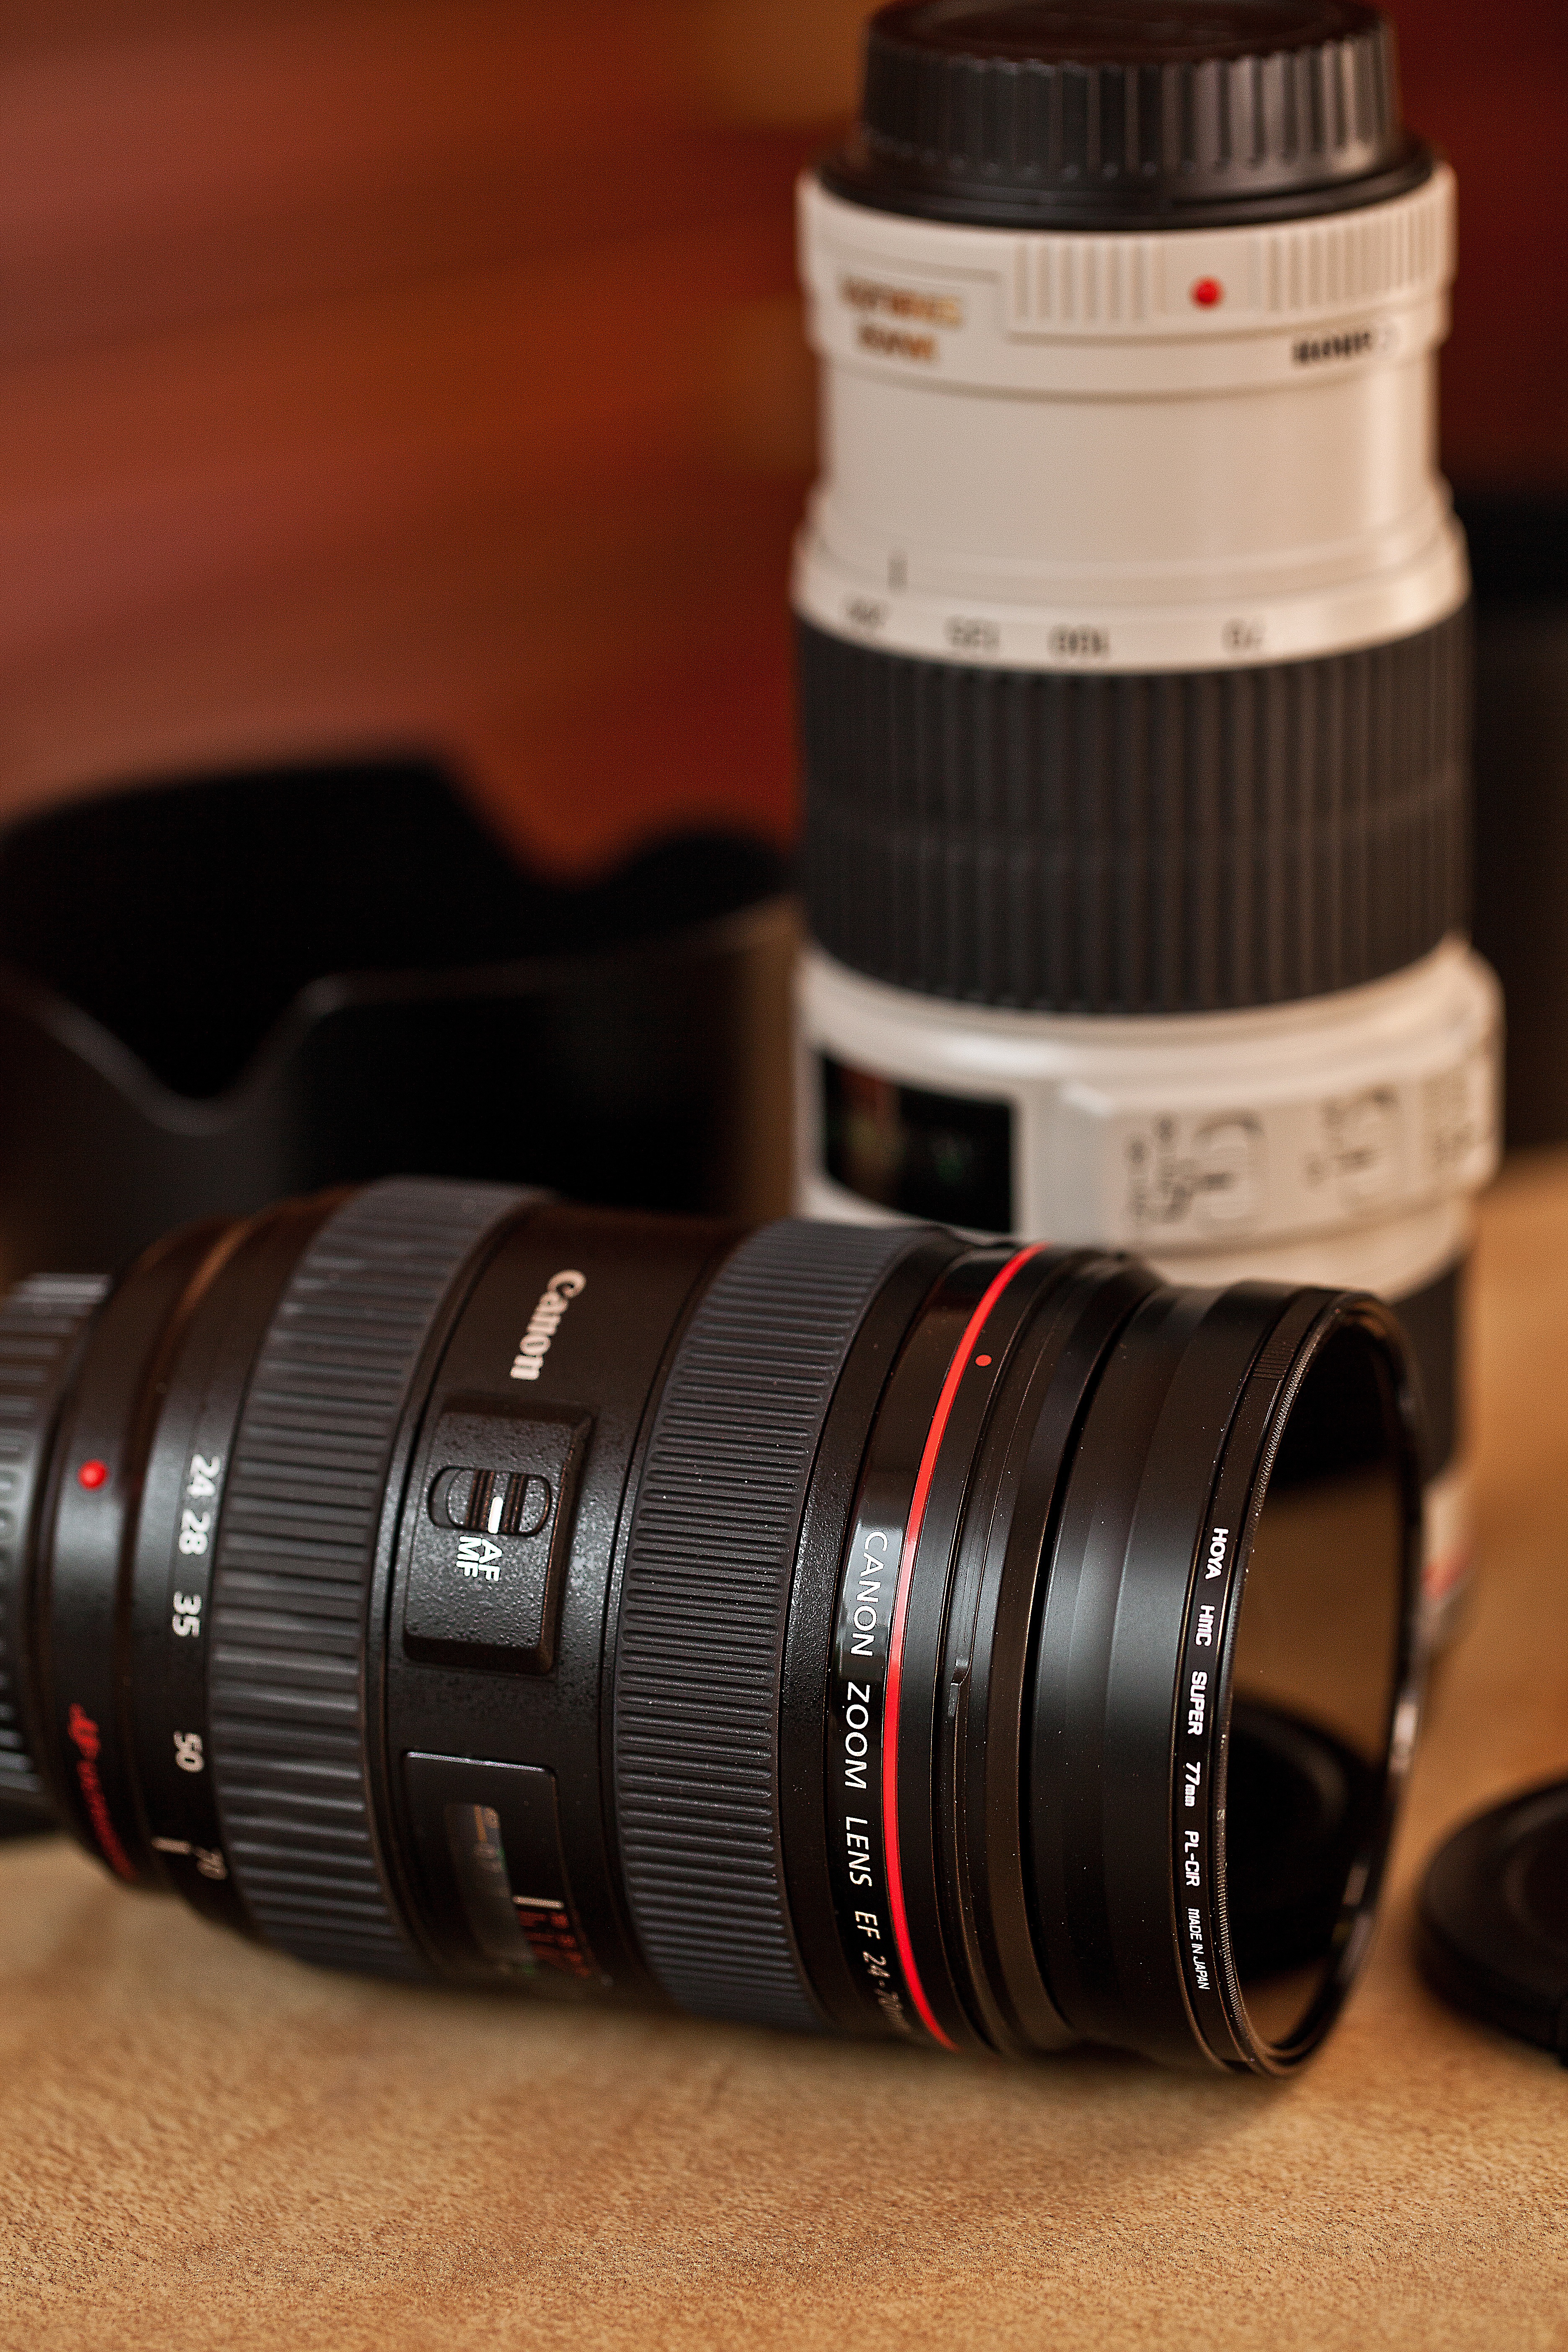
camera, photography, photographer, glass, lens, equipment, product, reflex camera, digital camera, camera lens, lenses, photo equipment, digital slr, single lens reflex camera, cameras optics, mirrorless interchangeable lens camera, teleconverter, canon lenses, zoom lenses, interchangeable lenses, the eye of the camera, camera optics, the accuracy of the, equipment class, canon ef 75 300mm f 4 5 6 iii